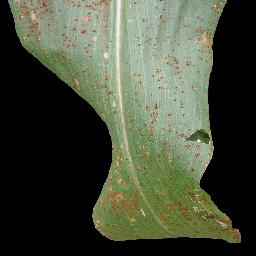
Label: Corn___Common_rust